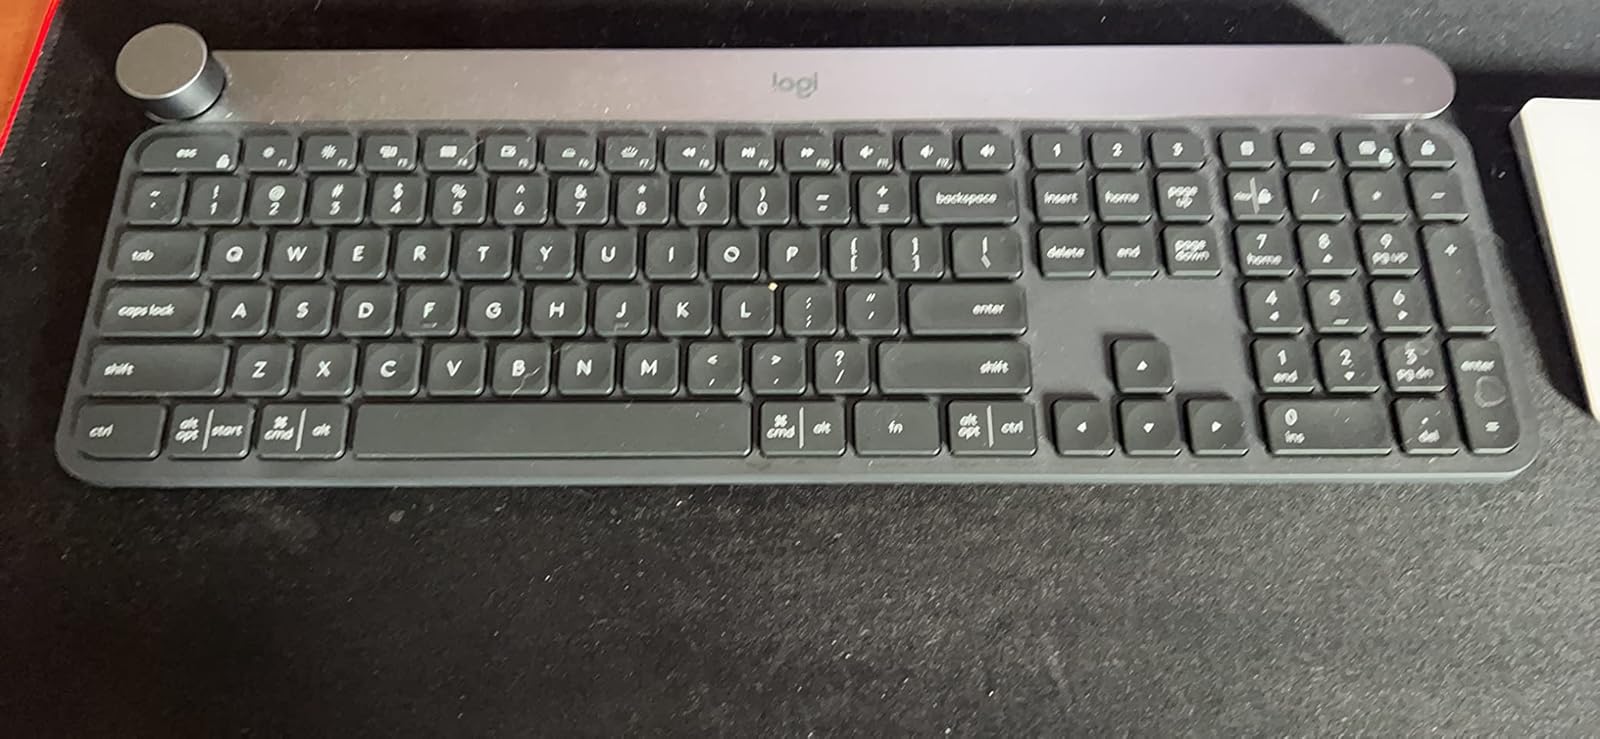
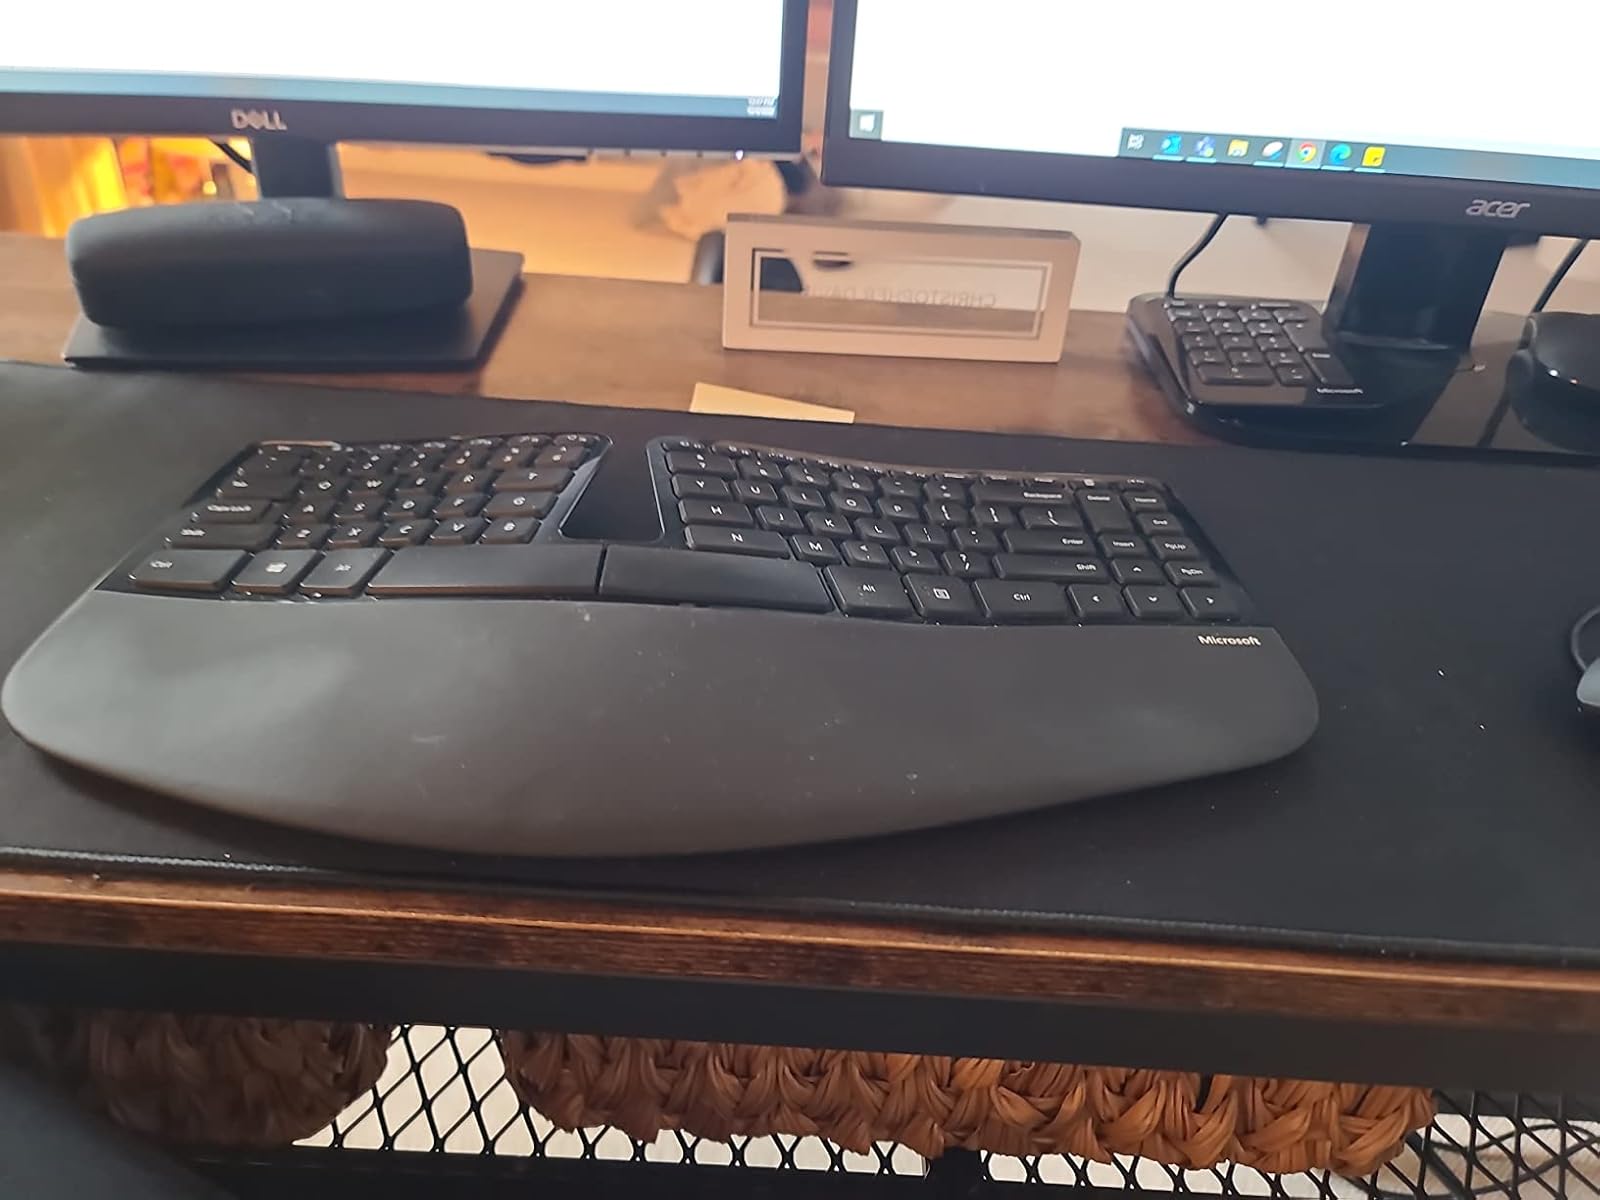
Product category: keyboard
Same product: no